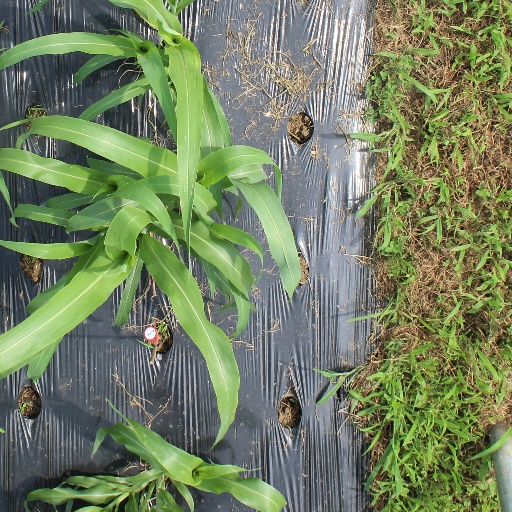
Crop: sorghum